Ansari (Panipat)

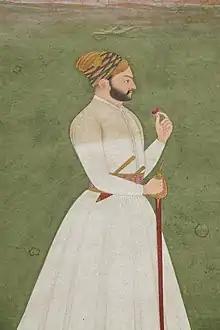
A PORTRAIT OF LUTFULLAH KHAN SADIQ

Shams ud-Daulah Lutfullah Khan Panipati was the wakil of Prince Jahan Shah in Bahadur Shah's time, and deserted him during the War of Succession, gaining the favour of Jahandar Shah. Lutfullah Khan enjoyed the confidence of Farrukhsiyar through flattery, but worked hand in glove with the Sayyid brothers. The Syed brothers considered him to be a source of mischief and deprived him of his rank, and his gardens and mansions were confiscated. As the Mir-i-Saman of Muhammad Shah and later Diwan-i-Khalisa, Lutfullah Khan enjoyed the confidence of the Emperor and enjoyed great influence at court. He succeeded his brother Sher Afgan Khan as governor of Multan. He was later the governor of Shahjahanabad. In spite of having so much wealth, he seized the lands of poorer and weakened people all around Panipat, and had converted them into agricultural lands over an area of 12 km. This was an evidence of the rustic habits and tastes of the noble of this dignified rank. He was known as "Sadiq" or truthful in appreciation of and respect for the fame of his homeplace, Panipat.